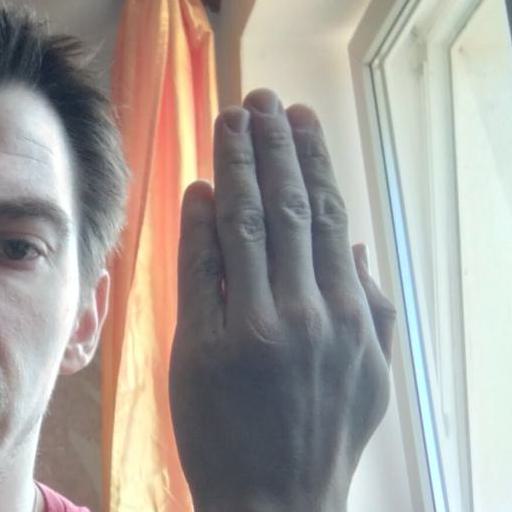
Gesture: stop_inverted